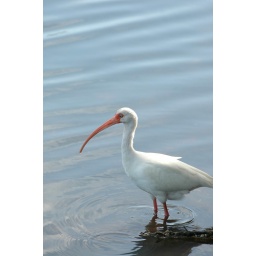
A white ibis wading in shallow water in search of a passing meal.